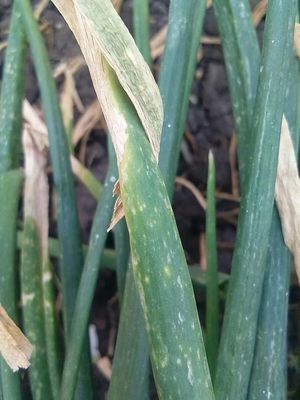
Plant: Garlic
Disease: garlic leaf blight